Nan Whaley

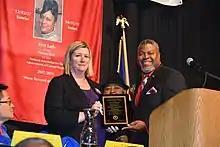
Dayton NAACP President Derrick Foward presents Community Service Award to Dayton Mayor Nan Whaley.

After a mass shooting occurred on August 4, 2019, she and Ohio Senator Sherrod Brown accompanied President Donald Trump on a visit with survivors at the local hospital. Ten people were killed, including the perpetrator; and twenty-seven were injured. She joined over 200 mayors in encouraging Congress to act on gun control legislation that is already before them. The group included Dee Margo, the mayor of El Paso, Texas, where a shooting occurred the day before. According to Dayton NAACP President Derrick Foward, Whaley received the Dayton Unit NAACP Community Service Award for the leadership she provided in guiding the City of Dayton through the violent and horrific mass shooting that took place in the Historic Oregon District.